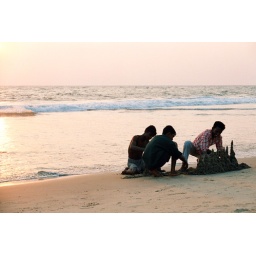
Sand castle building on the beach in Varkala, India